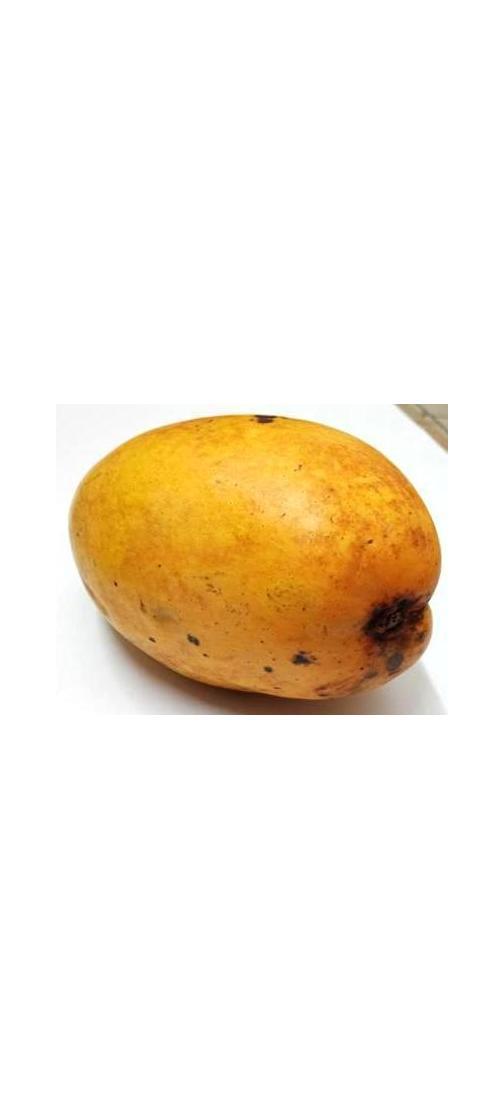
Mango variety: Bari-11